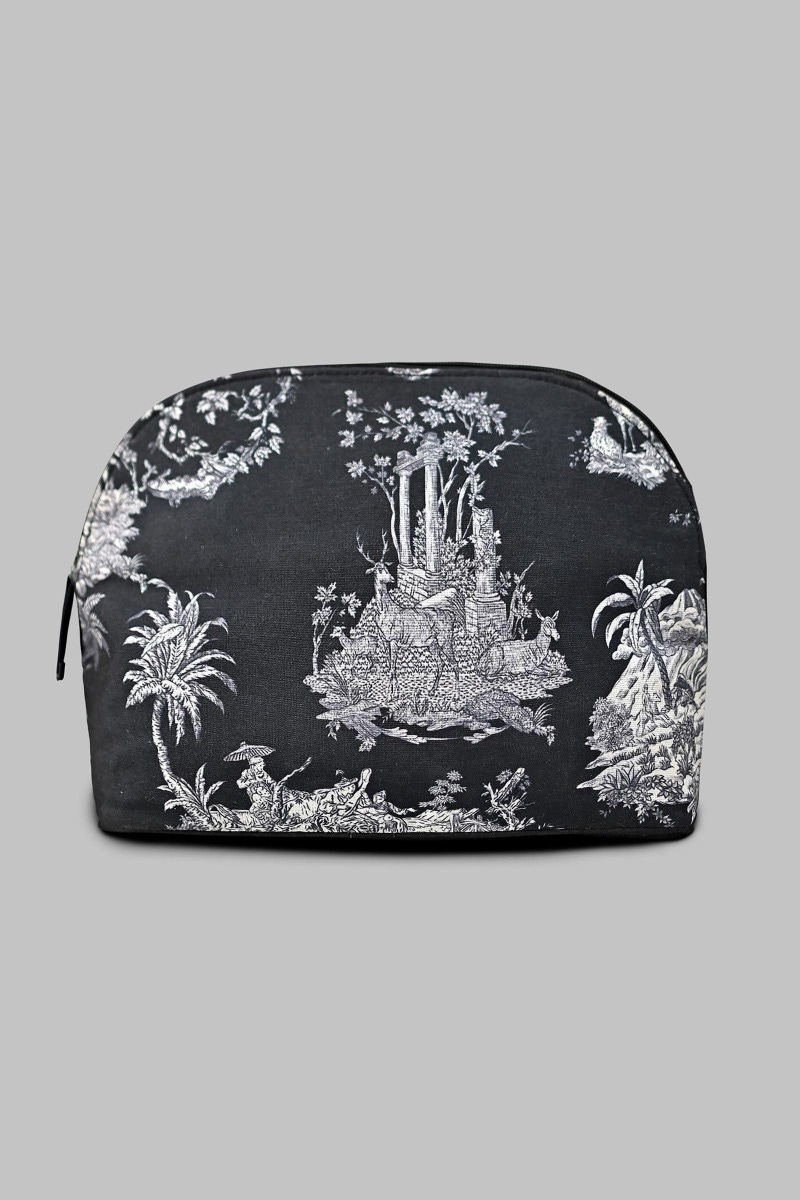
black white toile cosmetic bag